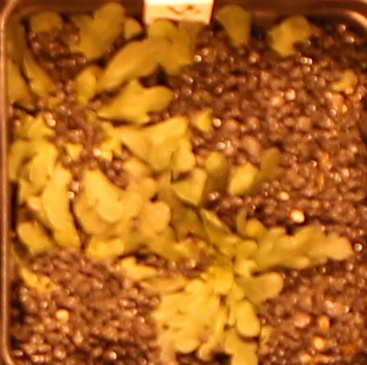
Label: Horseweed